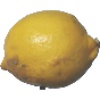
Label: Lemon 1